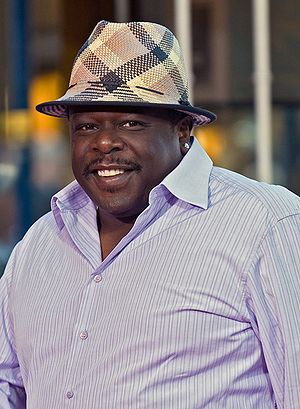
Cedric the Entertainer
Cedric the Entertainer i 2008
Cedric Antonio Kyles er en amerikansk skuespiller og komiker bedst kendt under sit kunstnernavn Cedric the Entertainer.